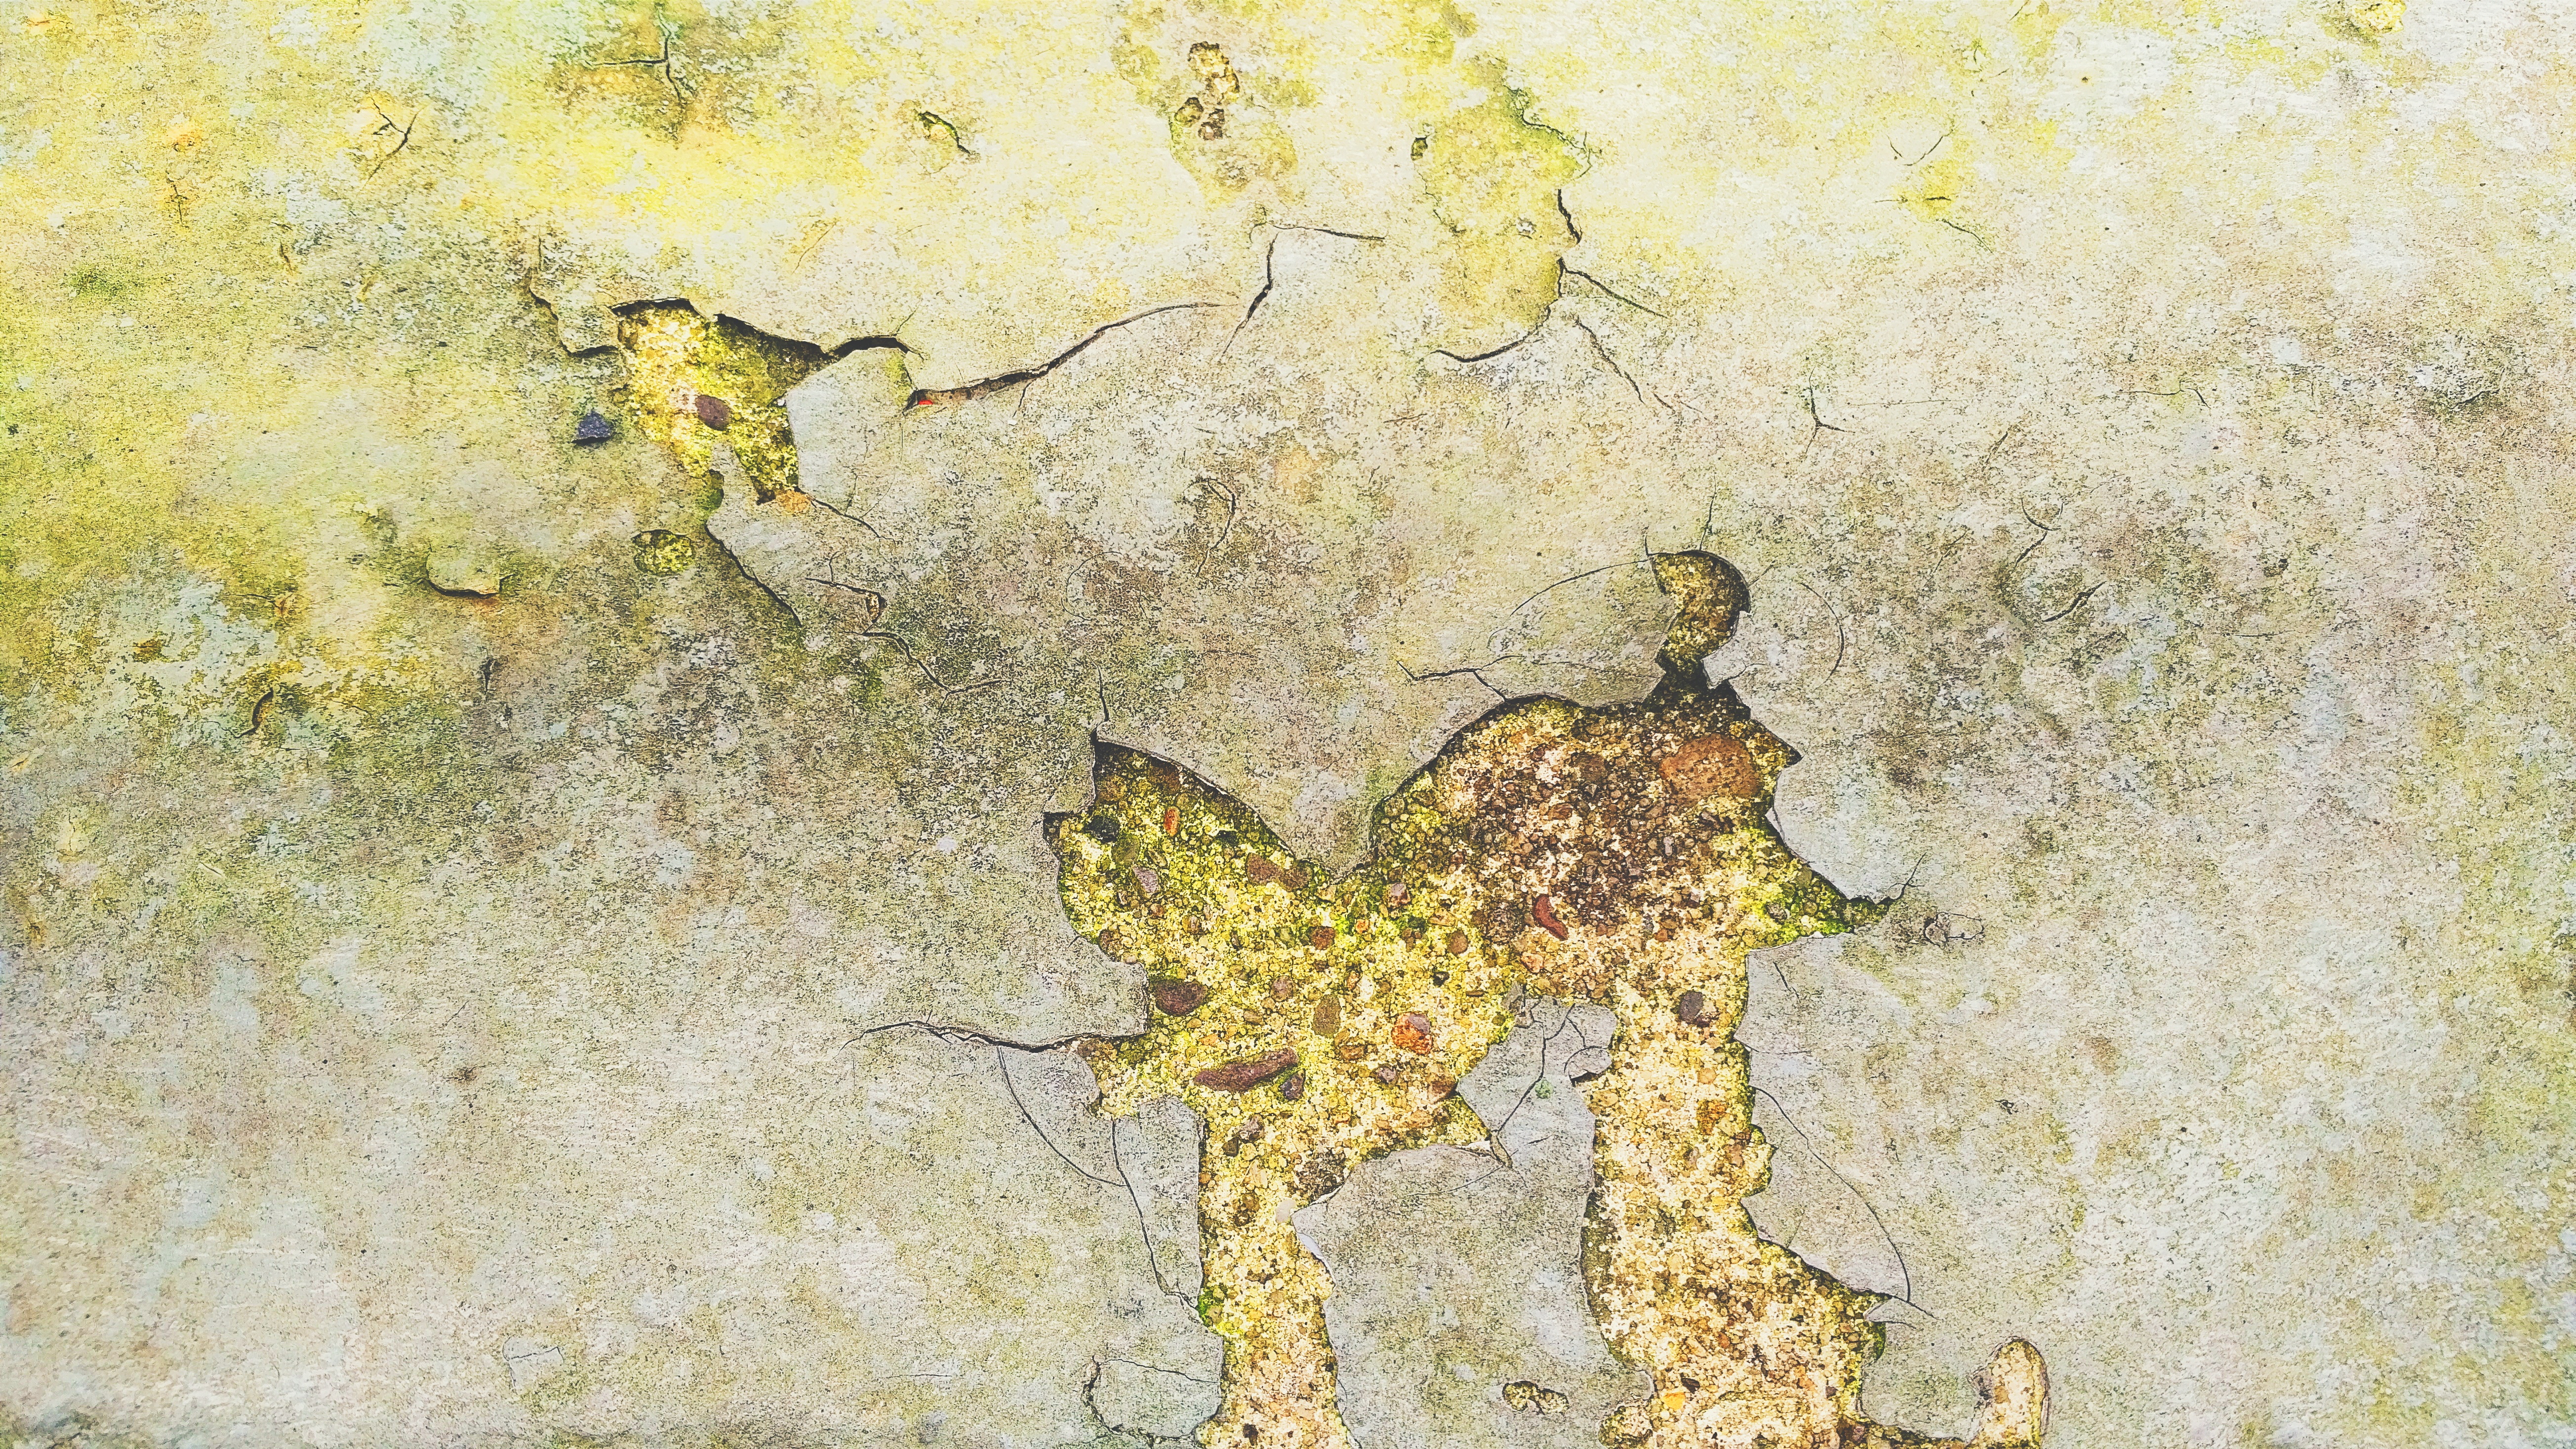
texture, fauna